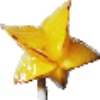
Label: Carambula 1